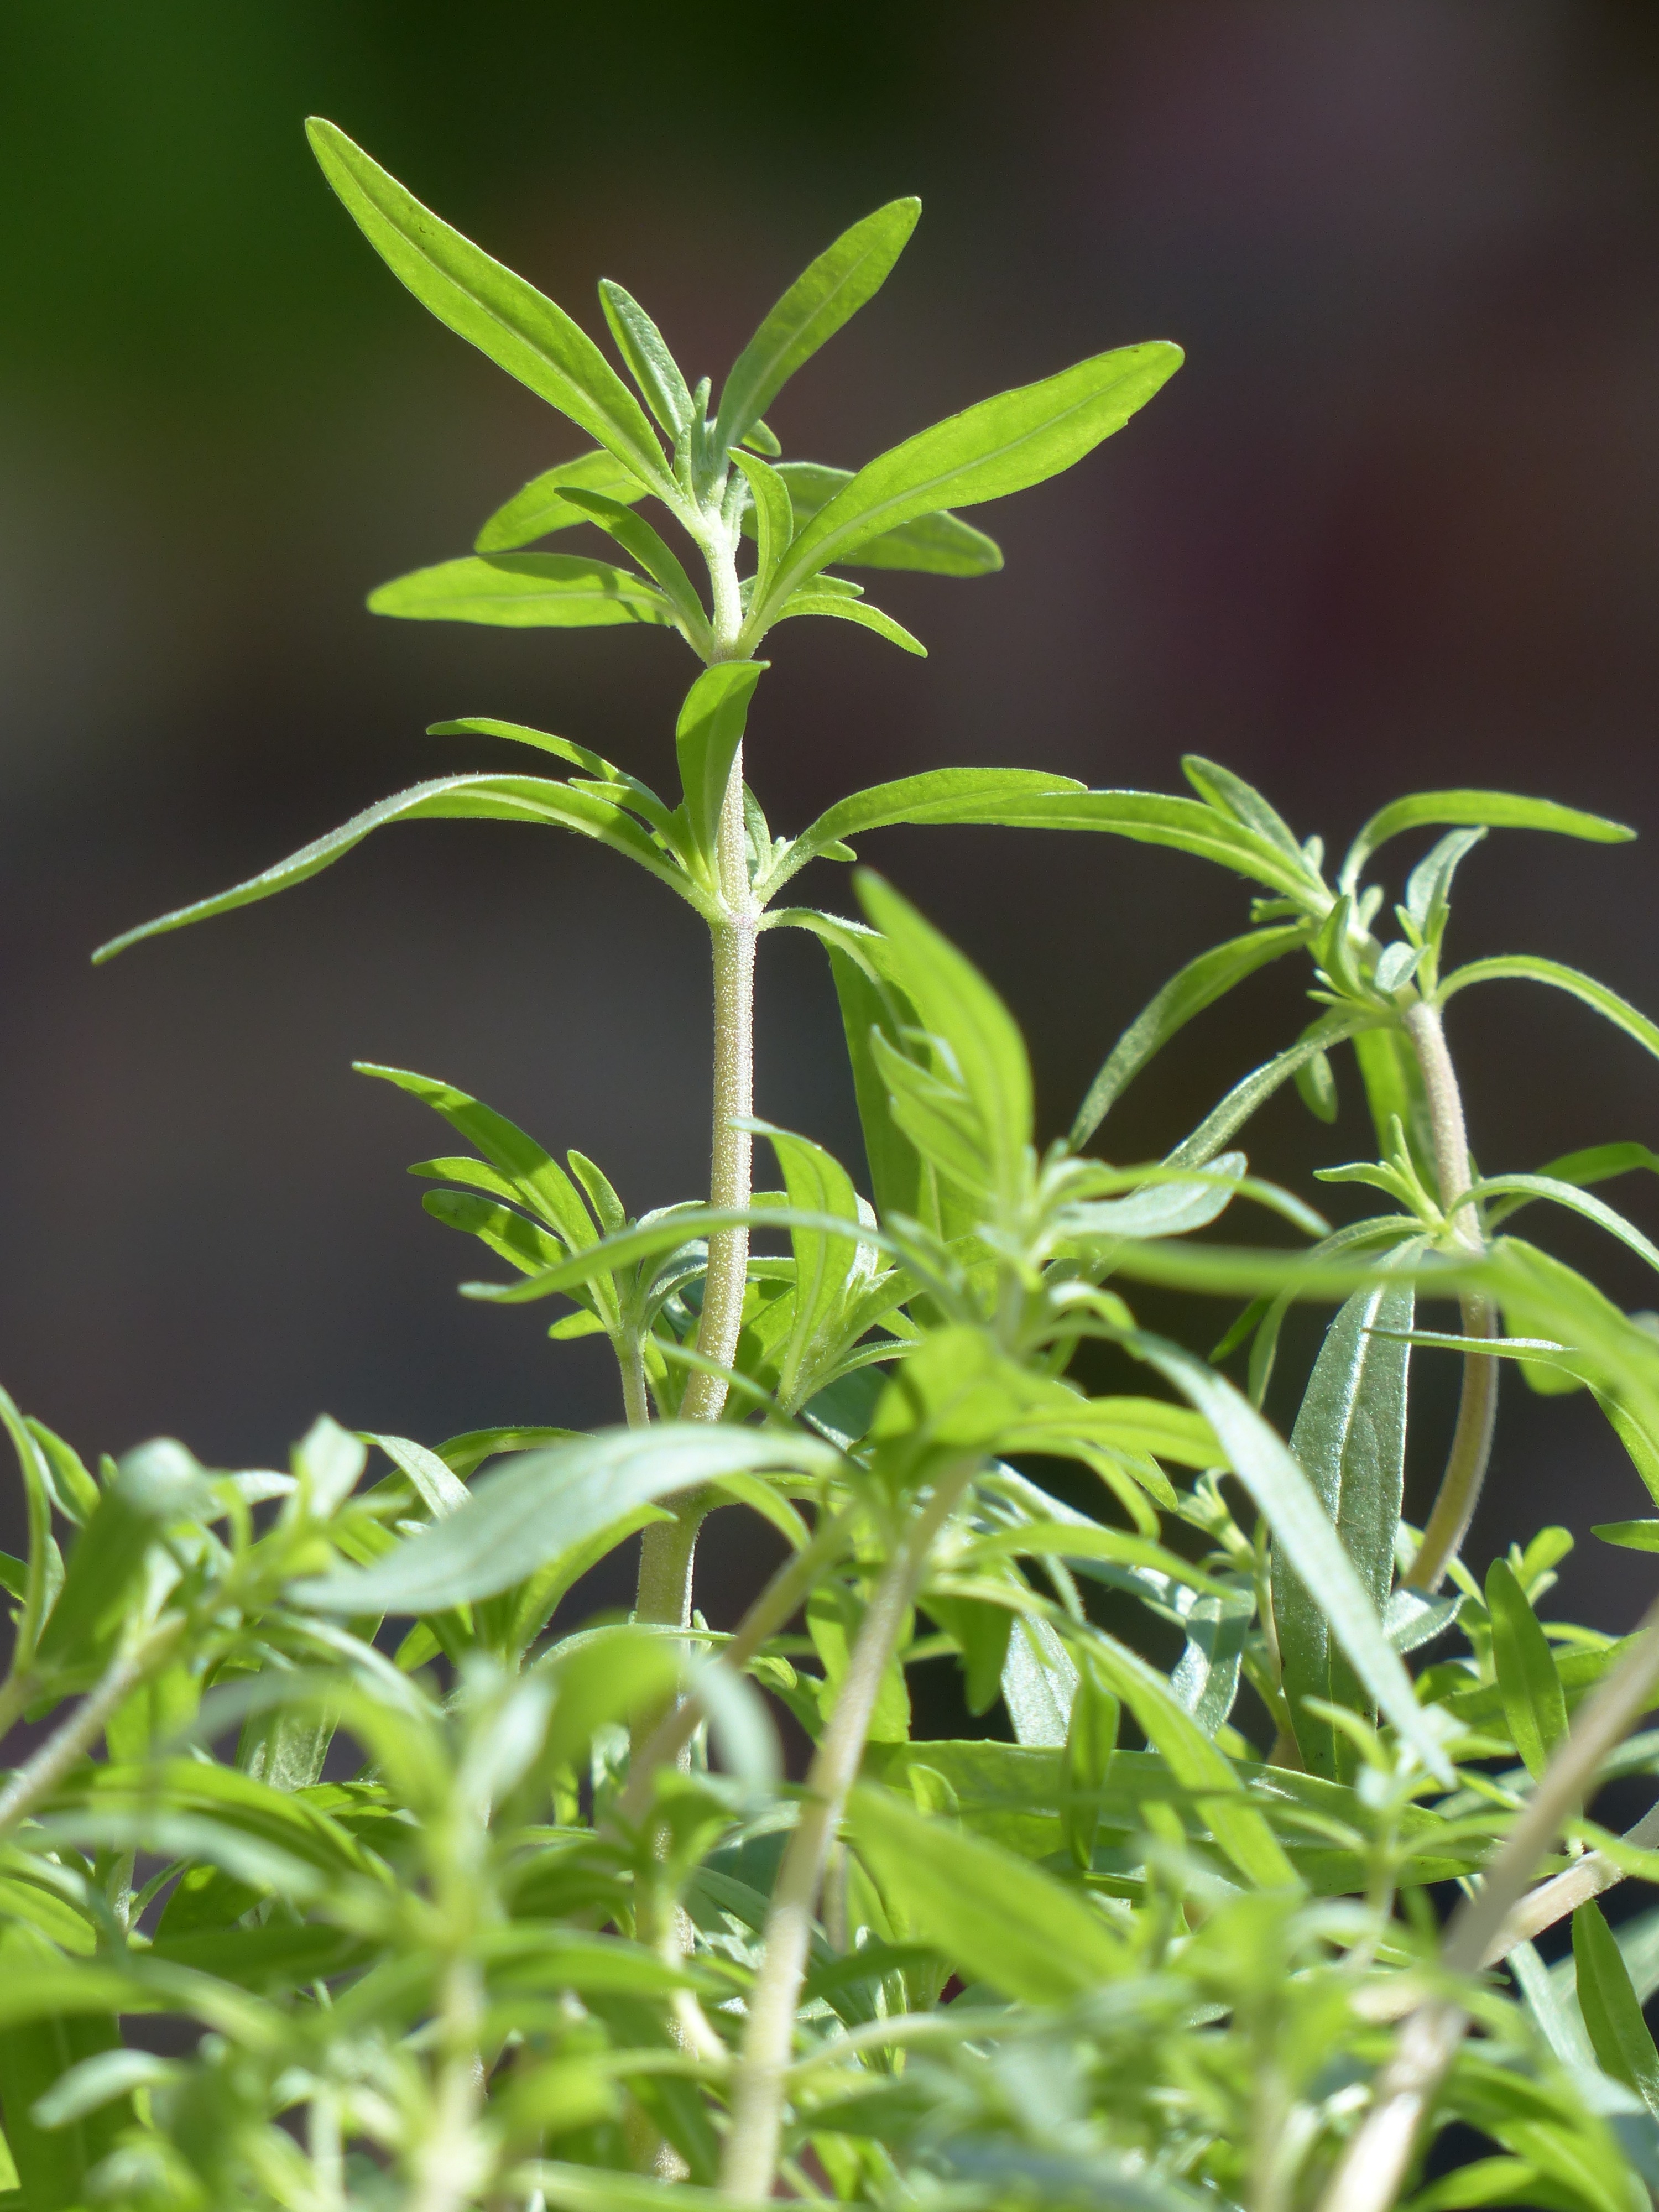
grass, plant, leaf, flower, spice, herb, flora, savory, stalk, leaves, shrub, medicinal plant, kitchen spice, kitchen herb, garden plant, garden herbs, flowering plant, daisy family, lamiaceae, garden spice plant, semi shrub, lip flowering plant, grass family, land plant, summer savory, satureja hortensis, garden savory, satureja